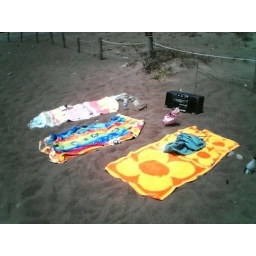
A bag of potato chips and other signs of summer. The owners must be in the water